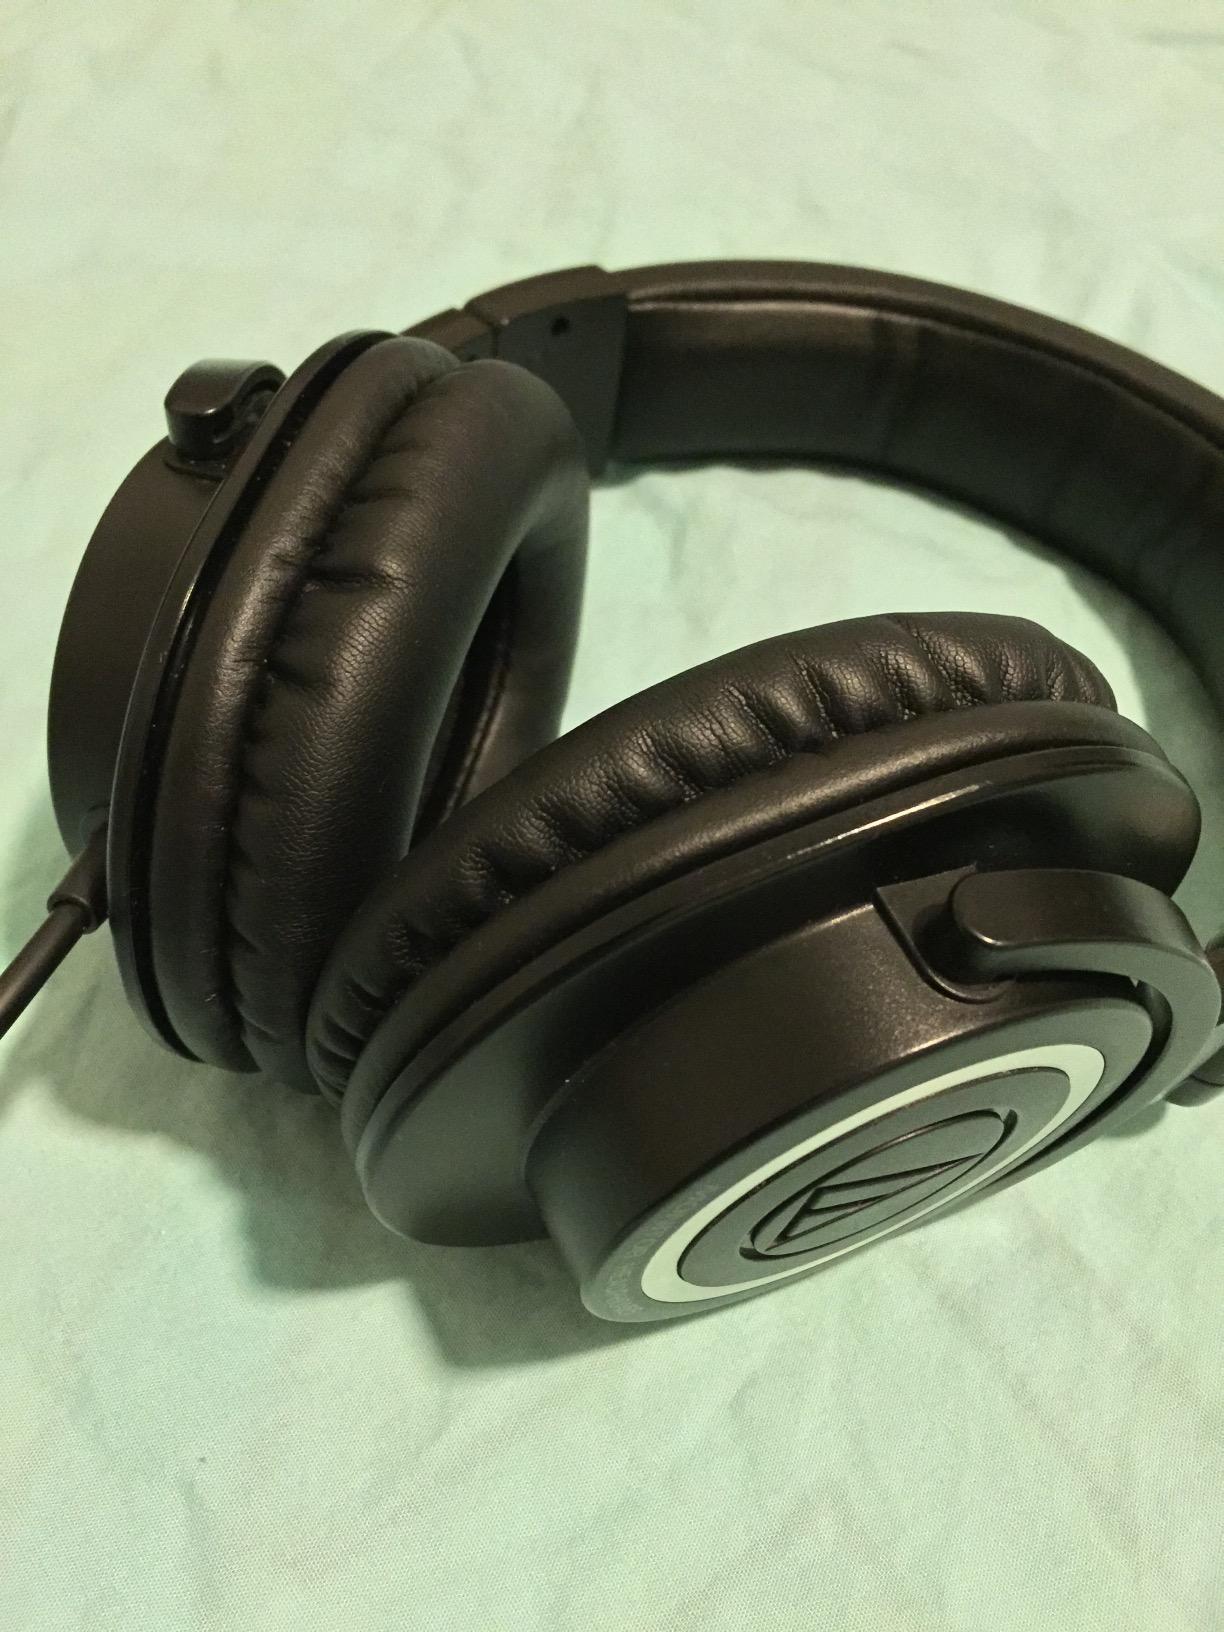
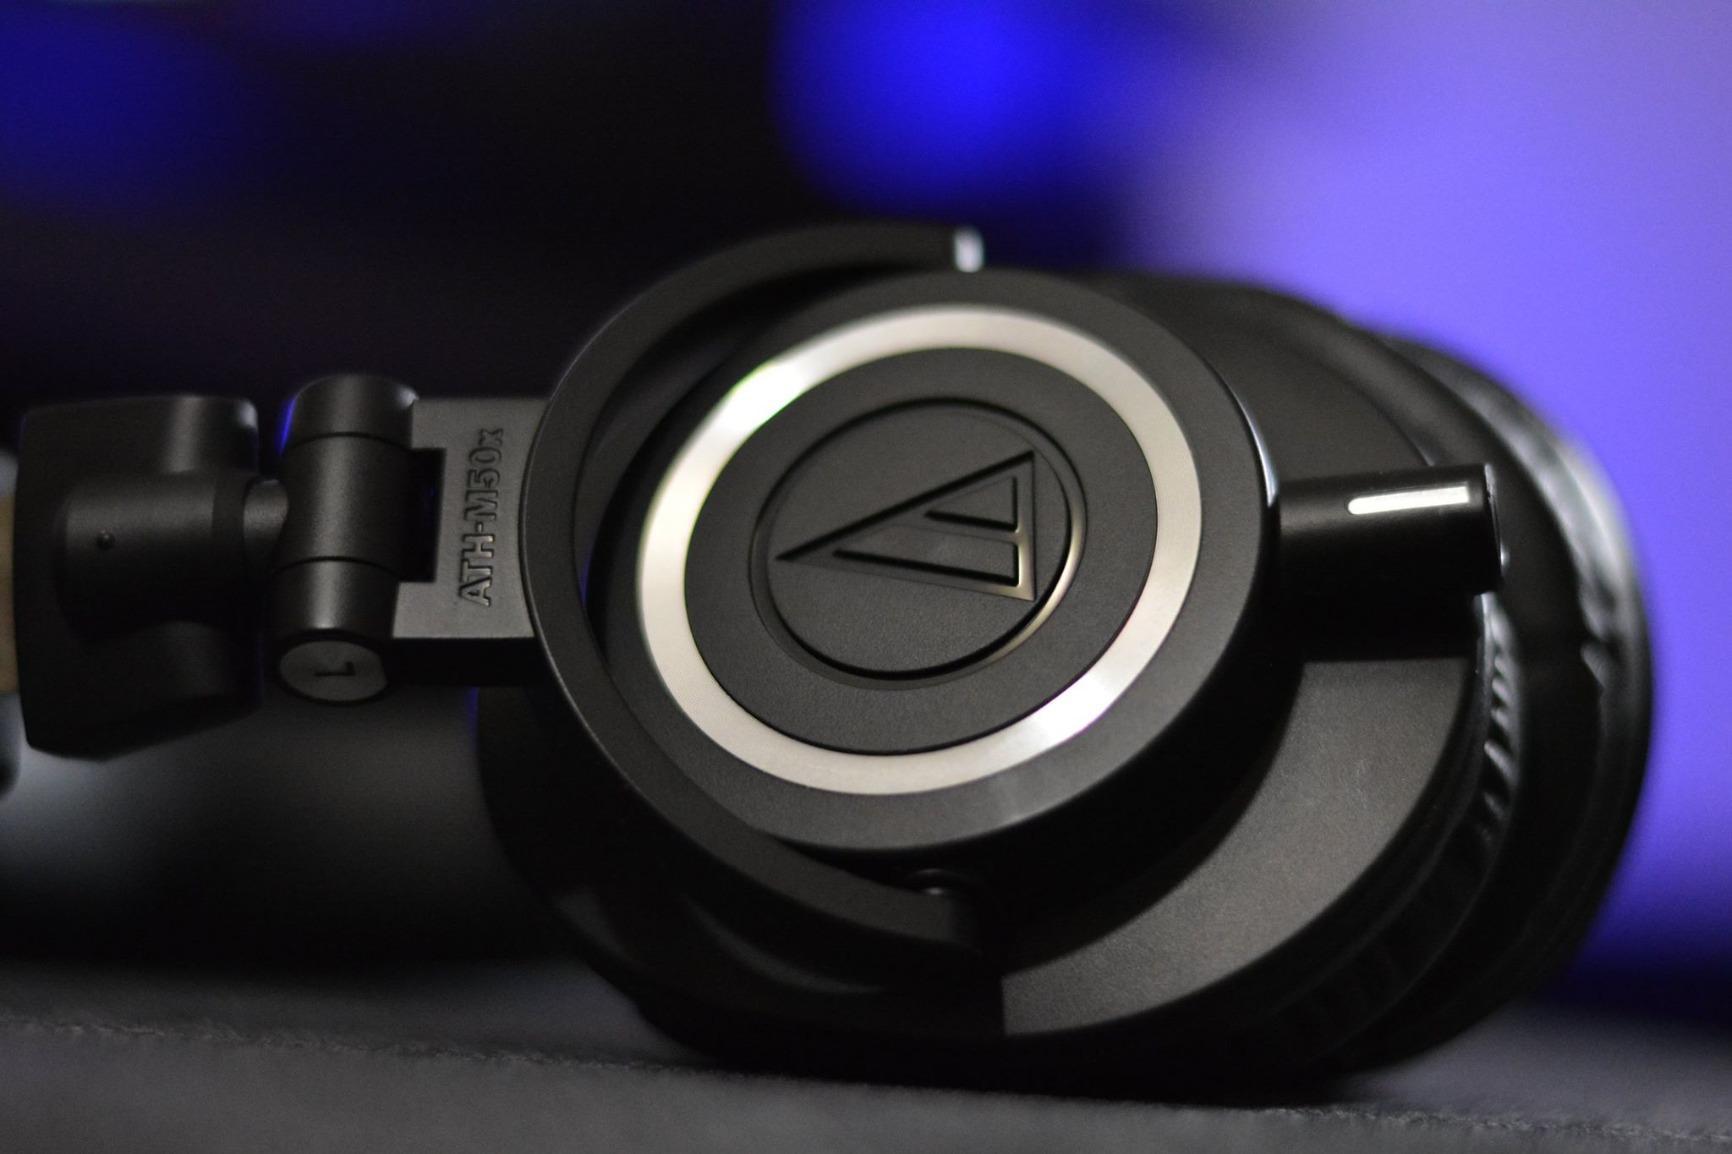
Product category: headphones
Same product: no